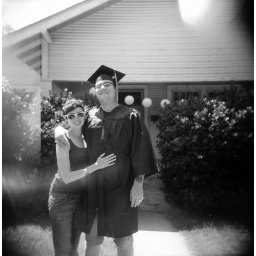
modeling my graduation gown and lookin good in front of the yellow house of sunshine